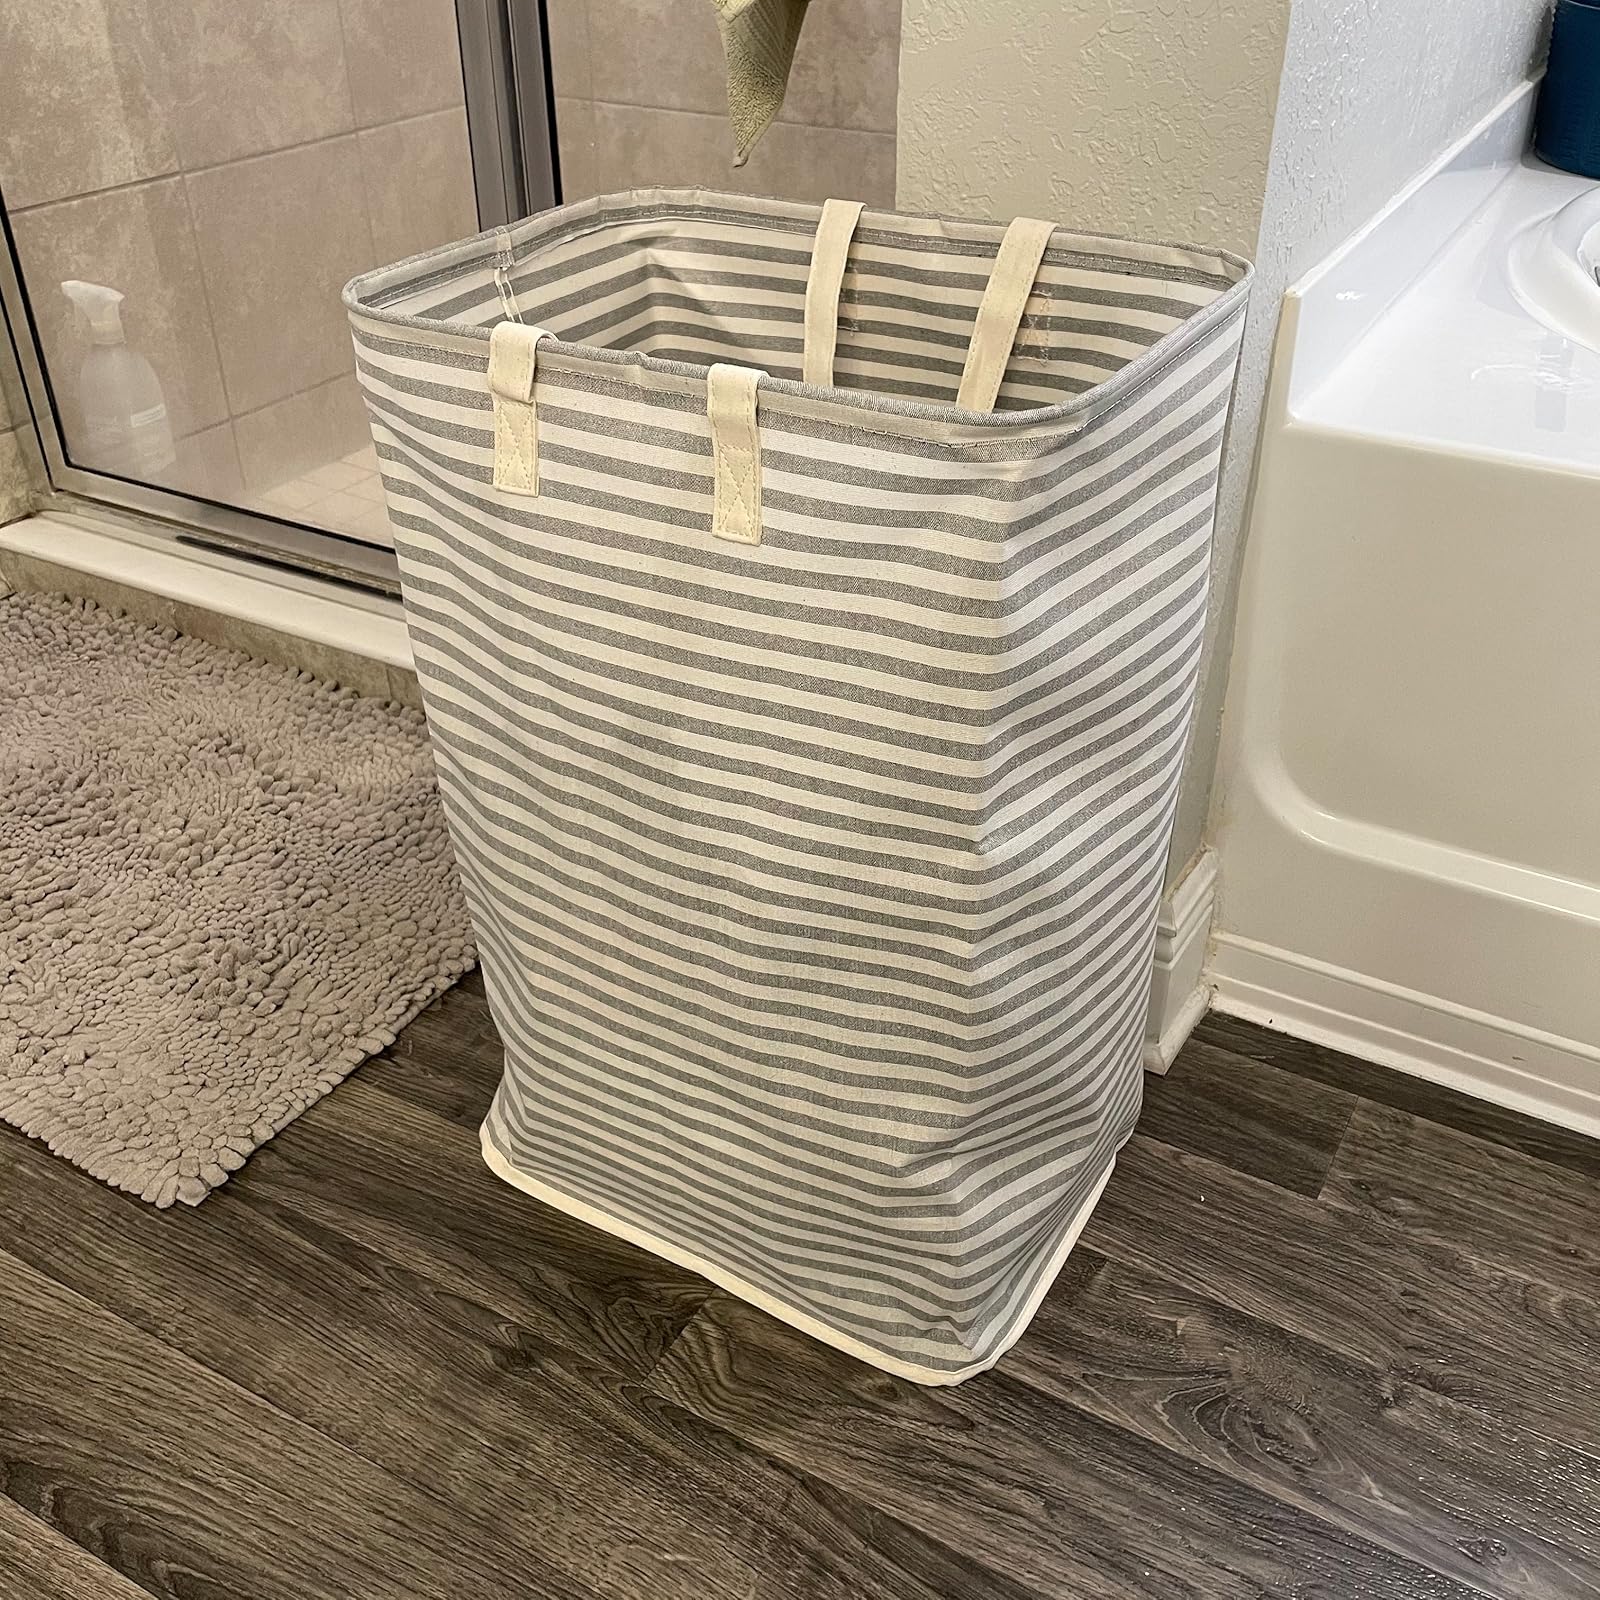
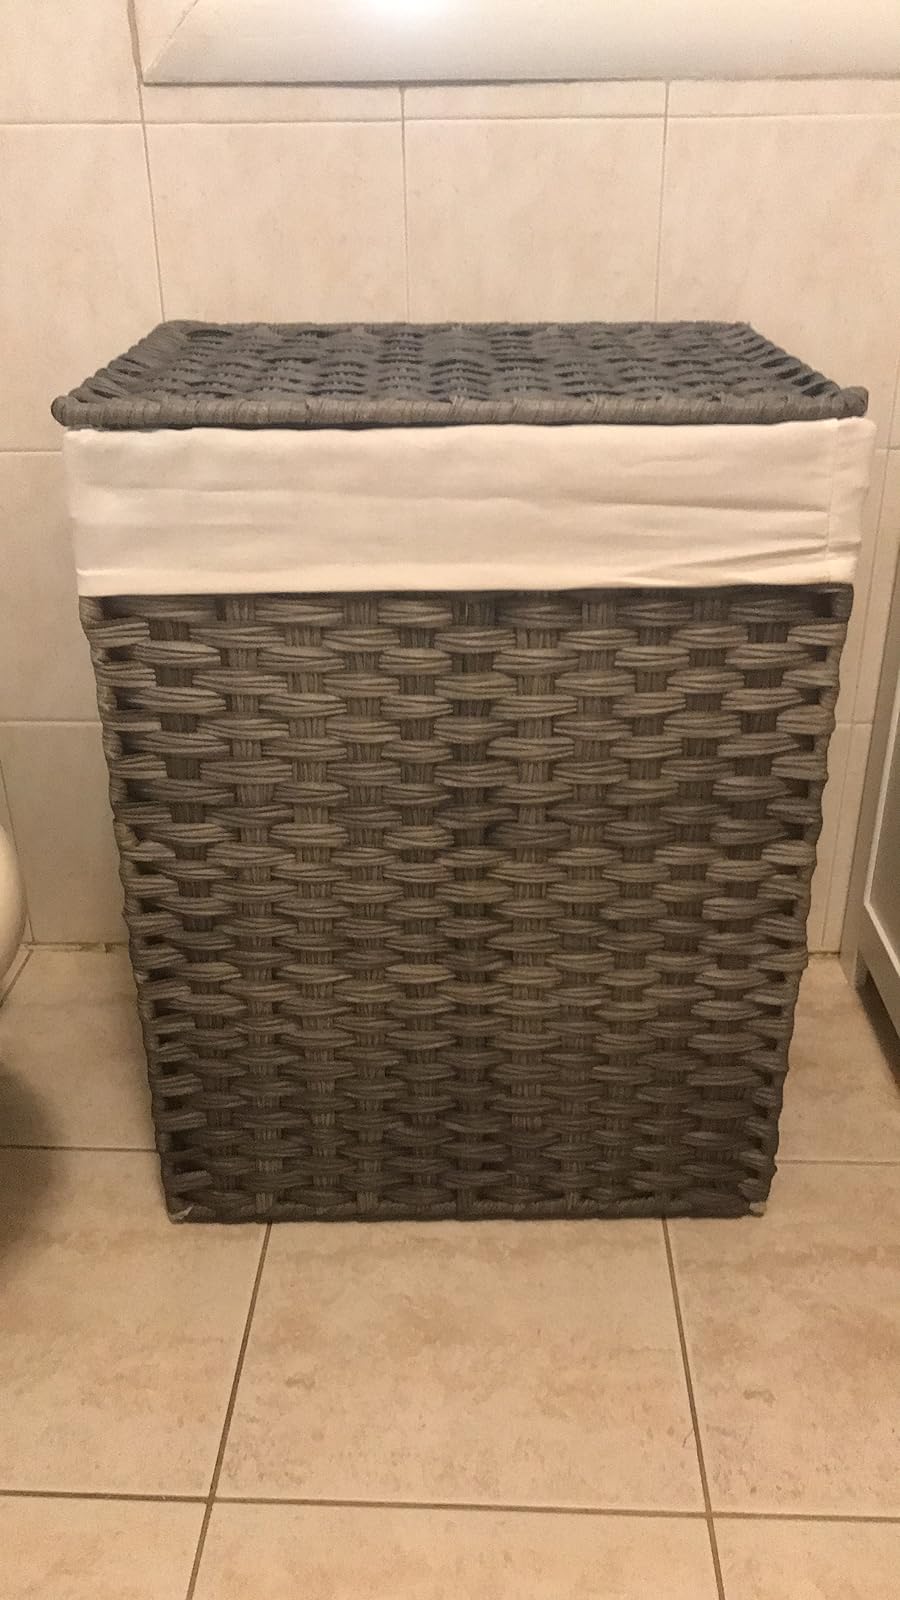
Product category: items_hamper
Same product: no